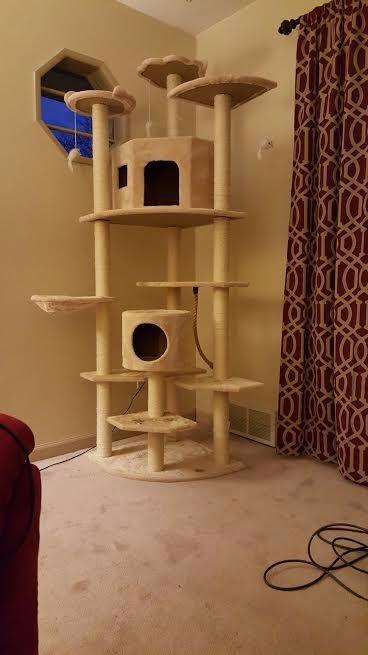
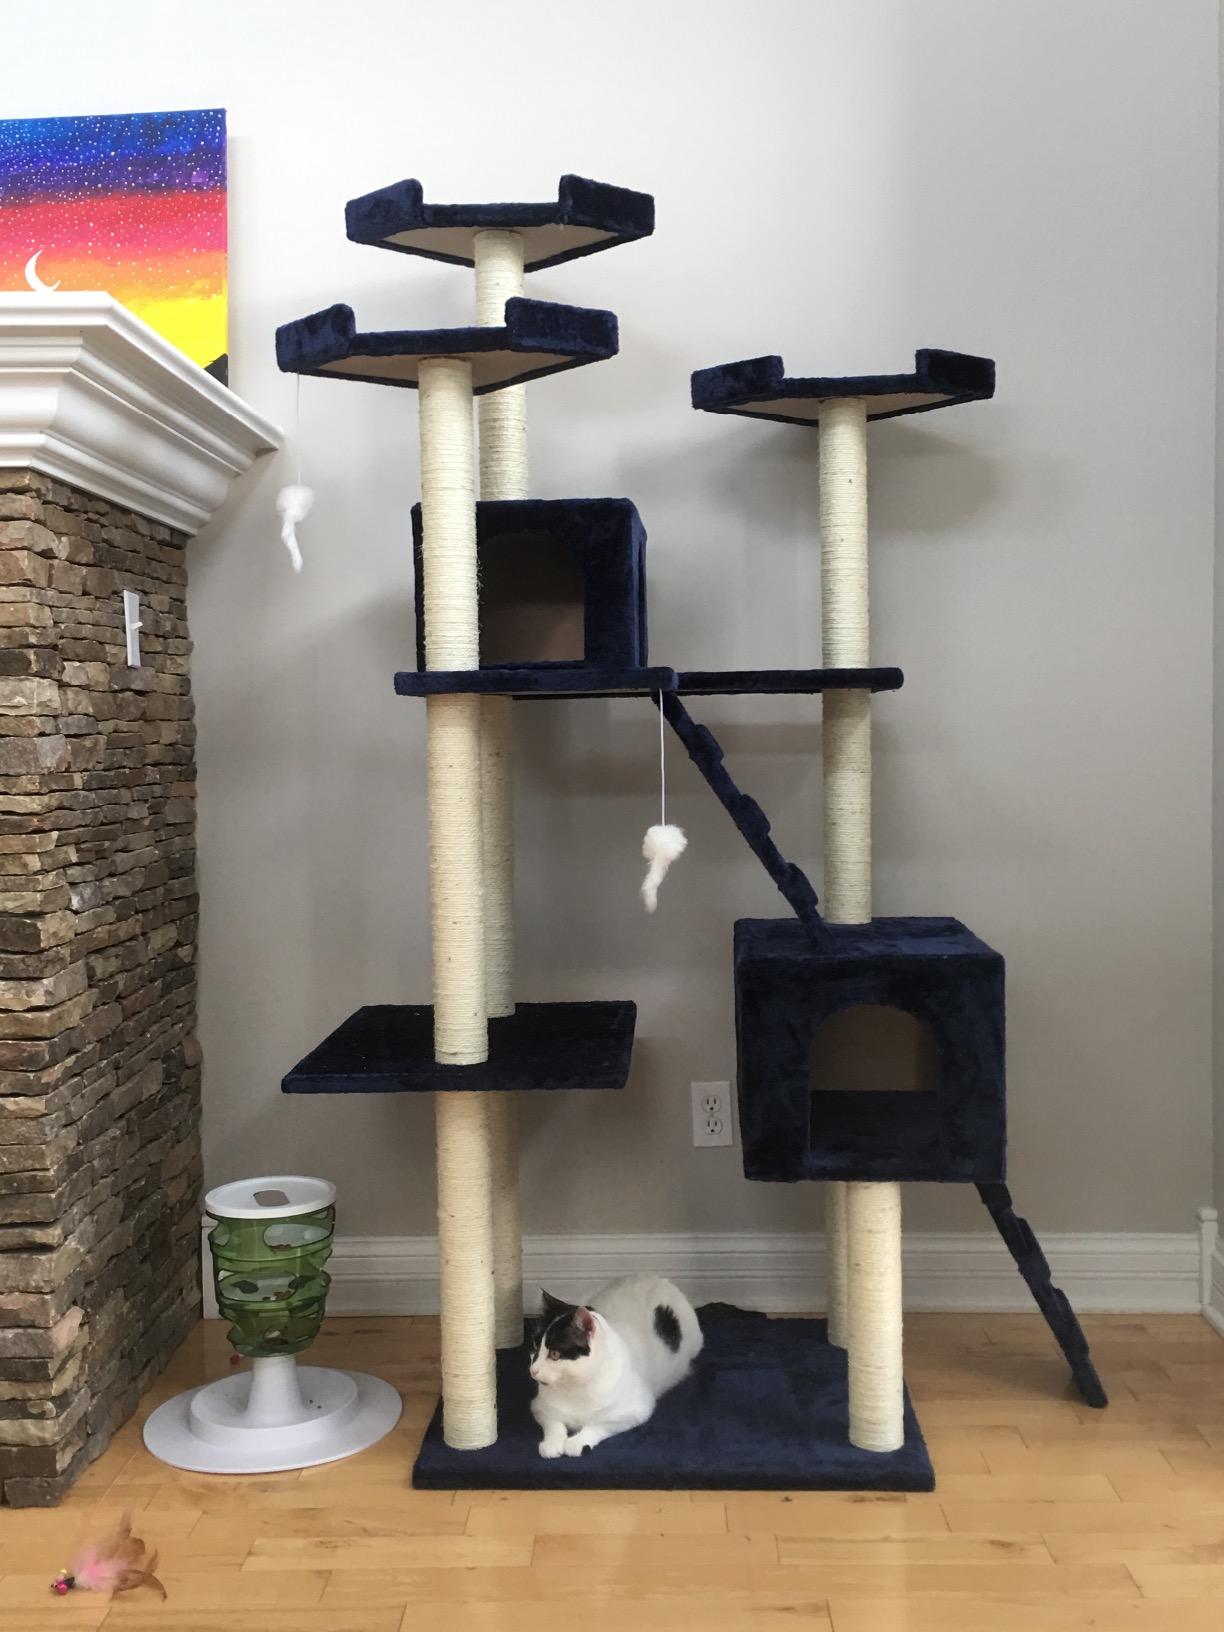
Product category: items_cat tree
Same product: no